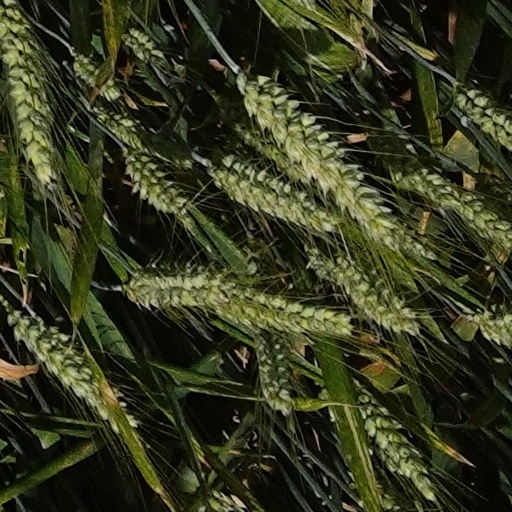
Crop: wheat